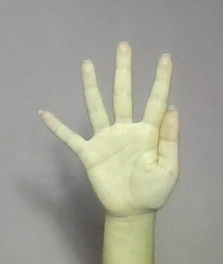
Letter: sheen